Moe anthropomorphism

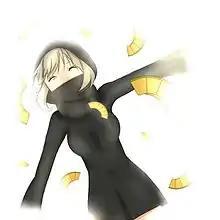
ISIS-chan is the "moe" anthropomorphism of ISIS.

Elements of the Japanese constitution have been anthropomorphized into "moe" girls, such as Article 9, which prevents Japan from waging war, being "portrayed as a peace-loving girl."